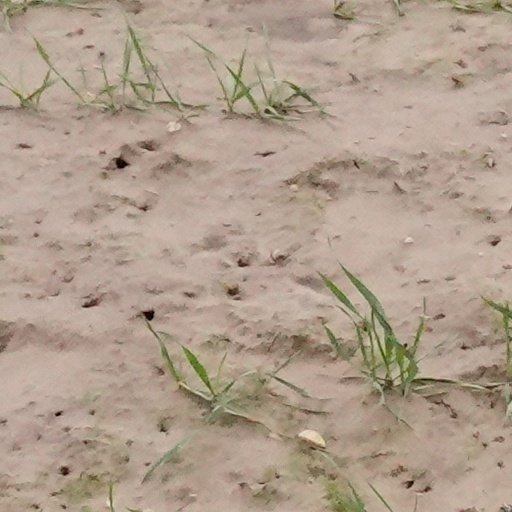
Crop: wheat